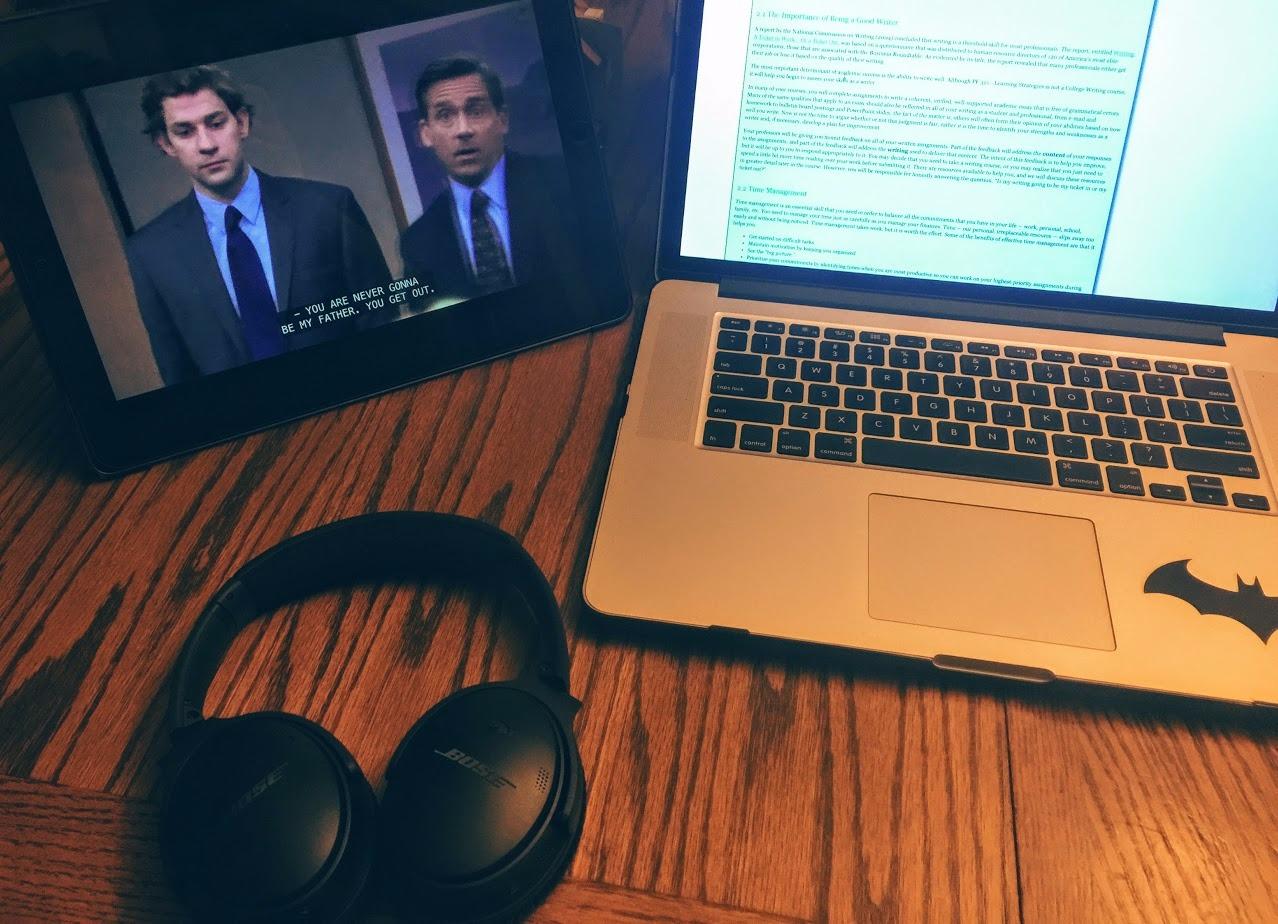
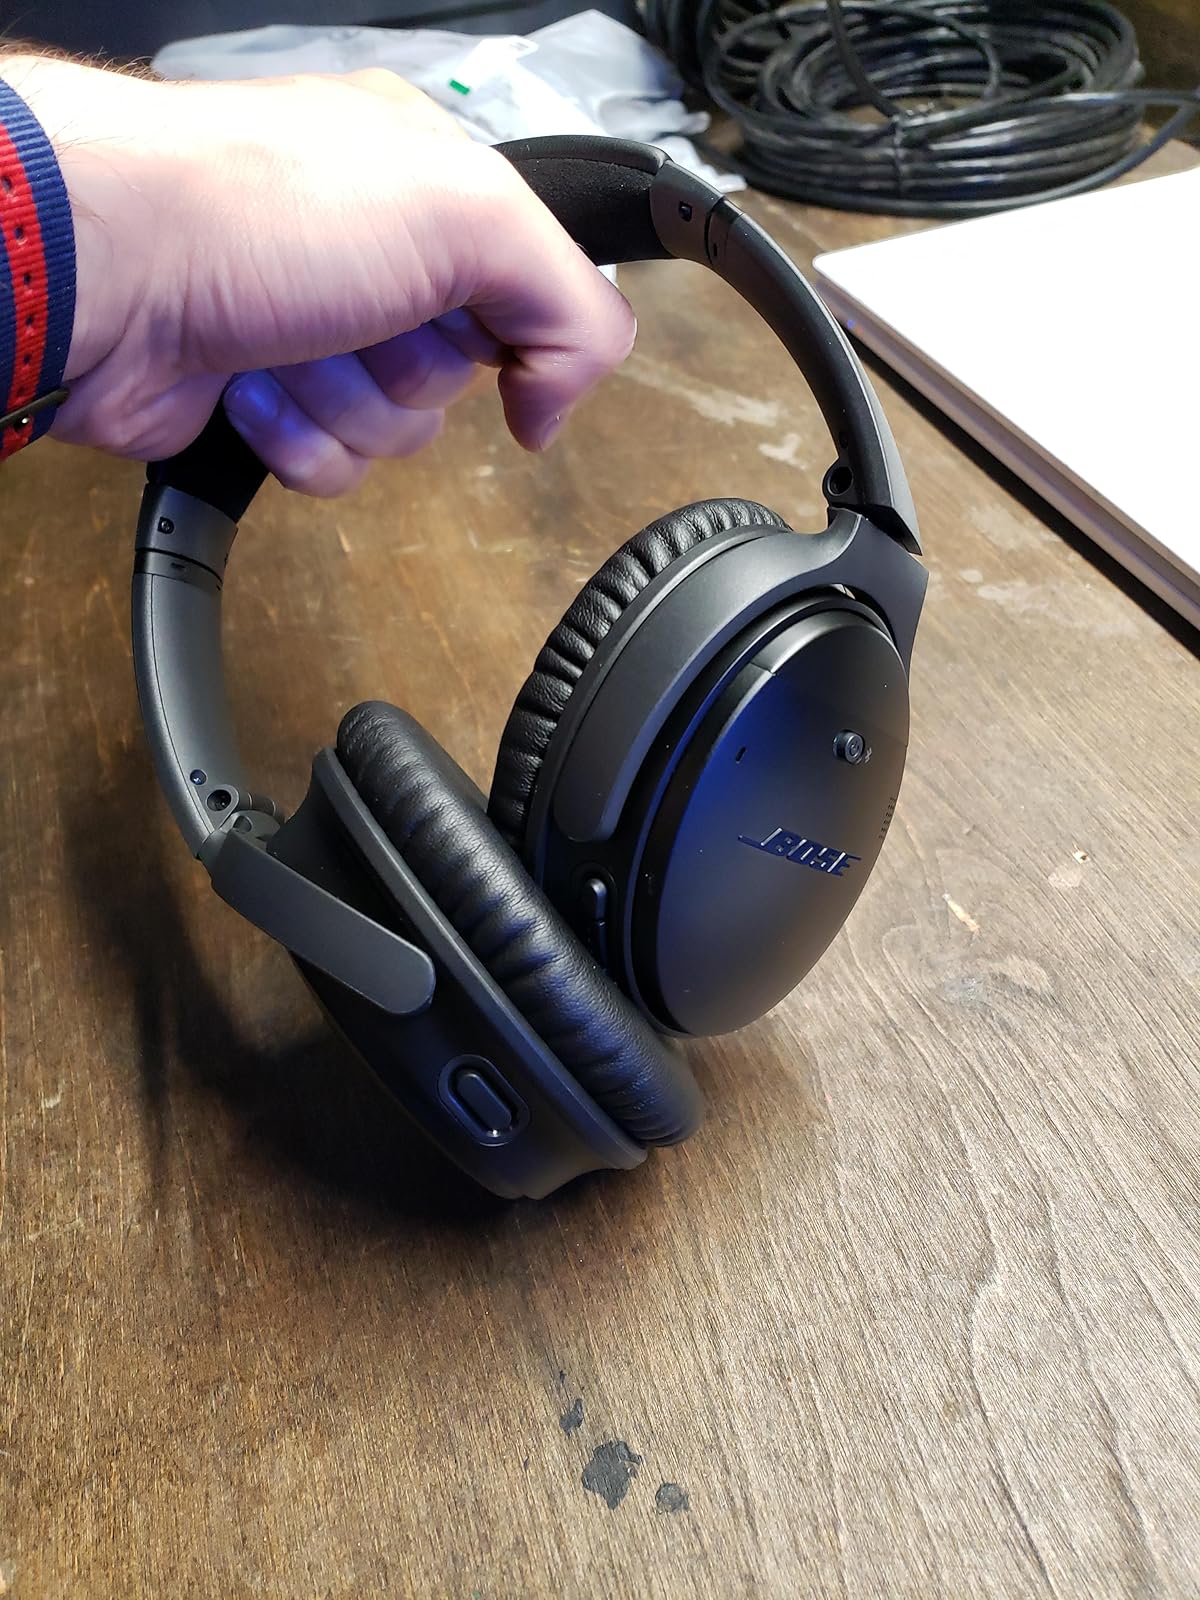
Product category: headphones
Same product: yes